Mataki Station

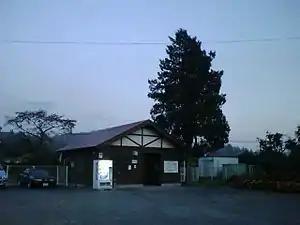
Mataki Station

is a railway station located in the city of Ichinoseki, Iwate Prefecture, Japan, operated by the East Japan Railway Company (JR East).